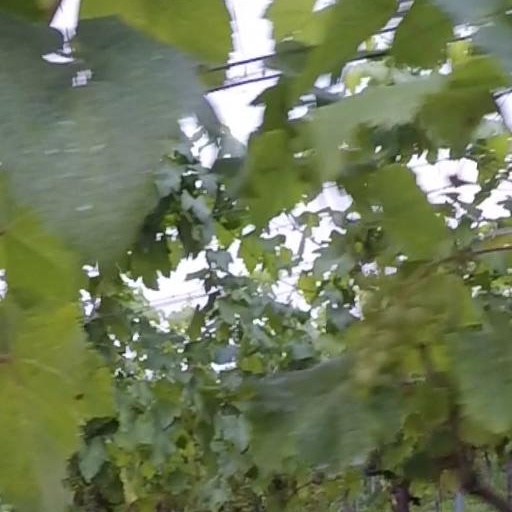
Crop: grape